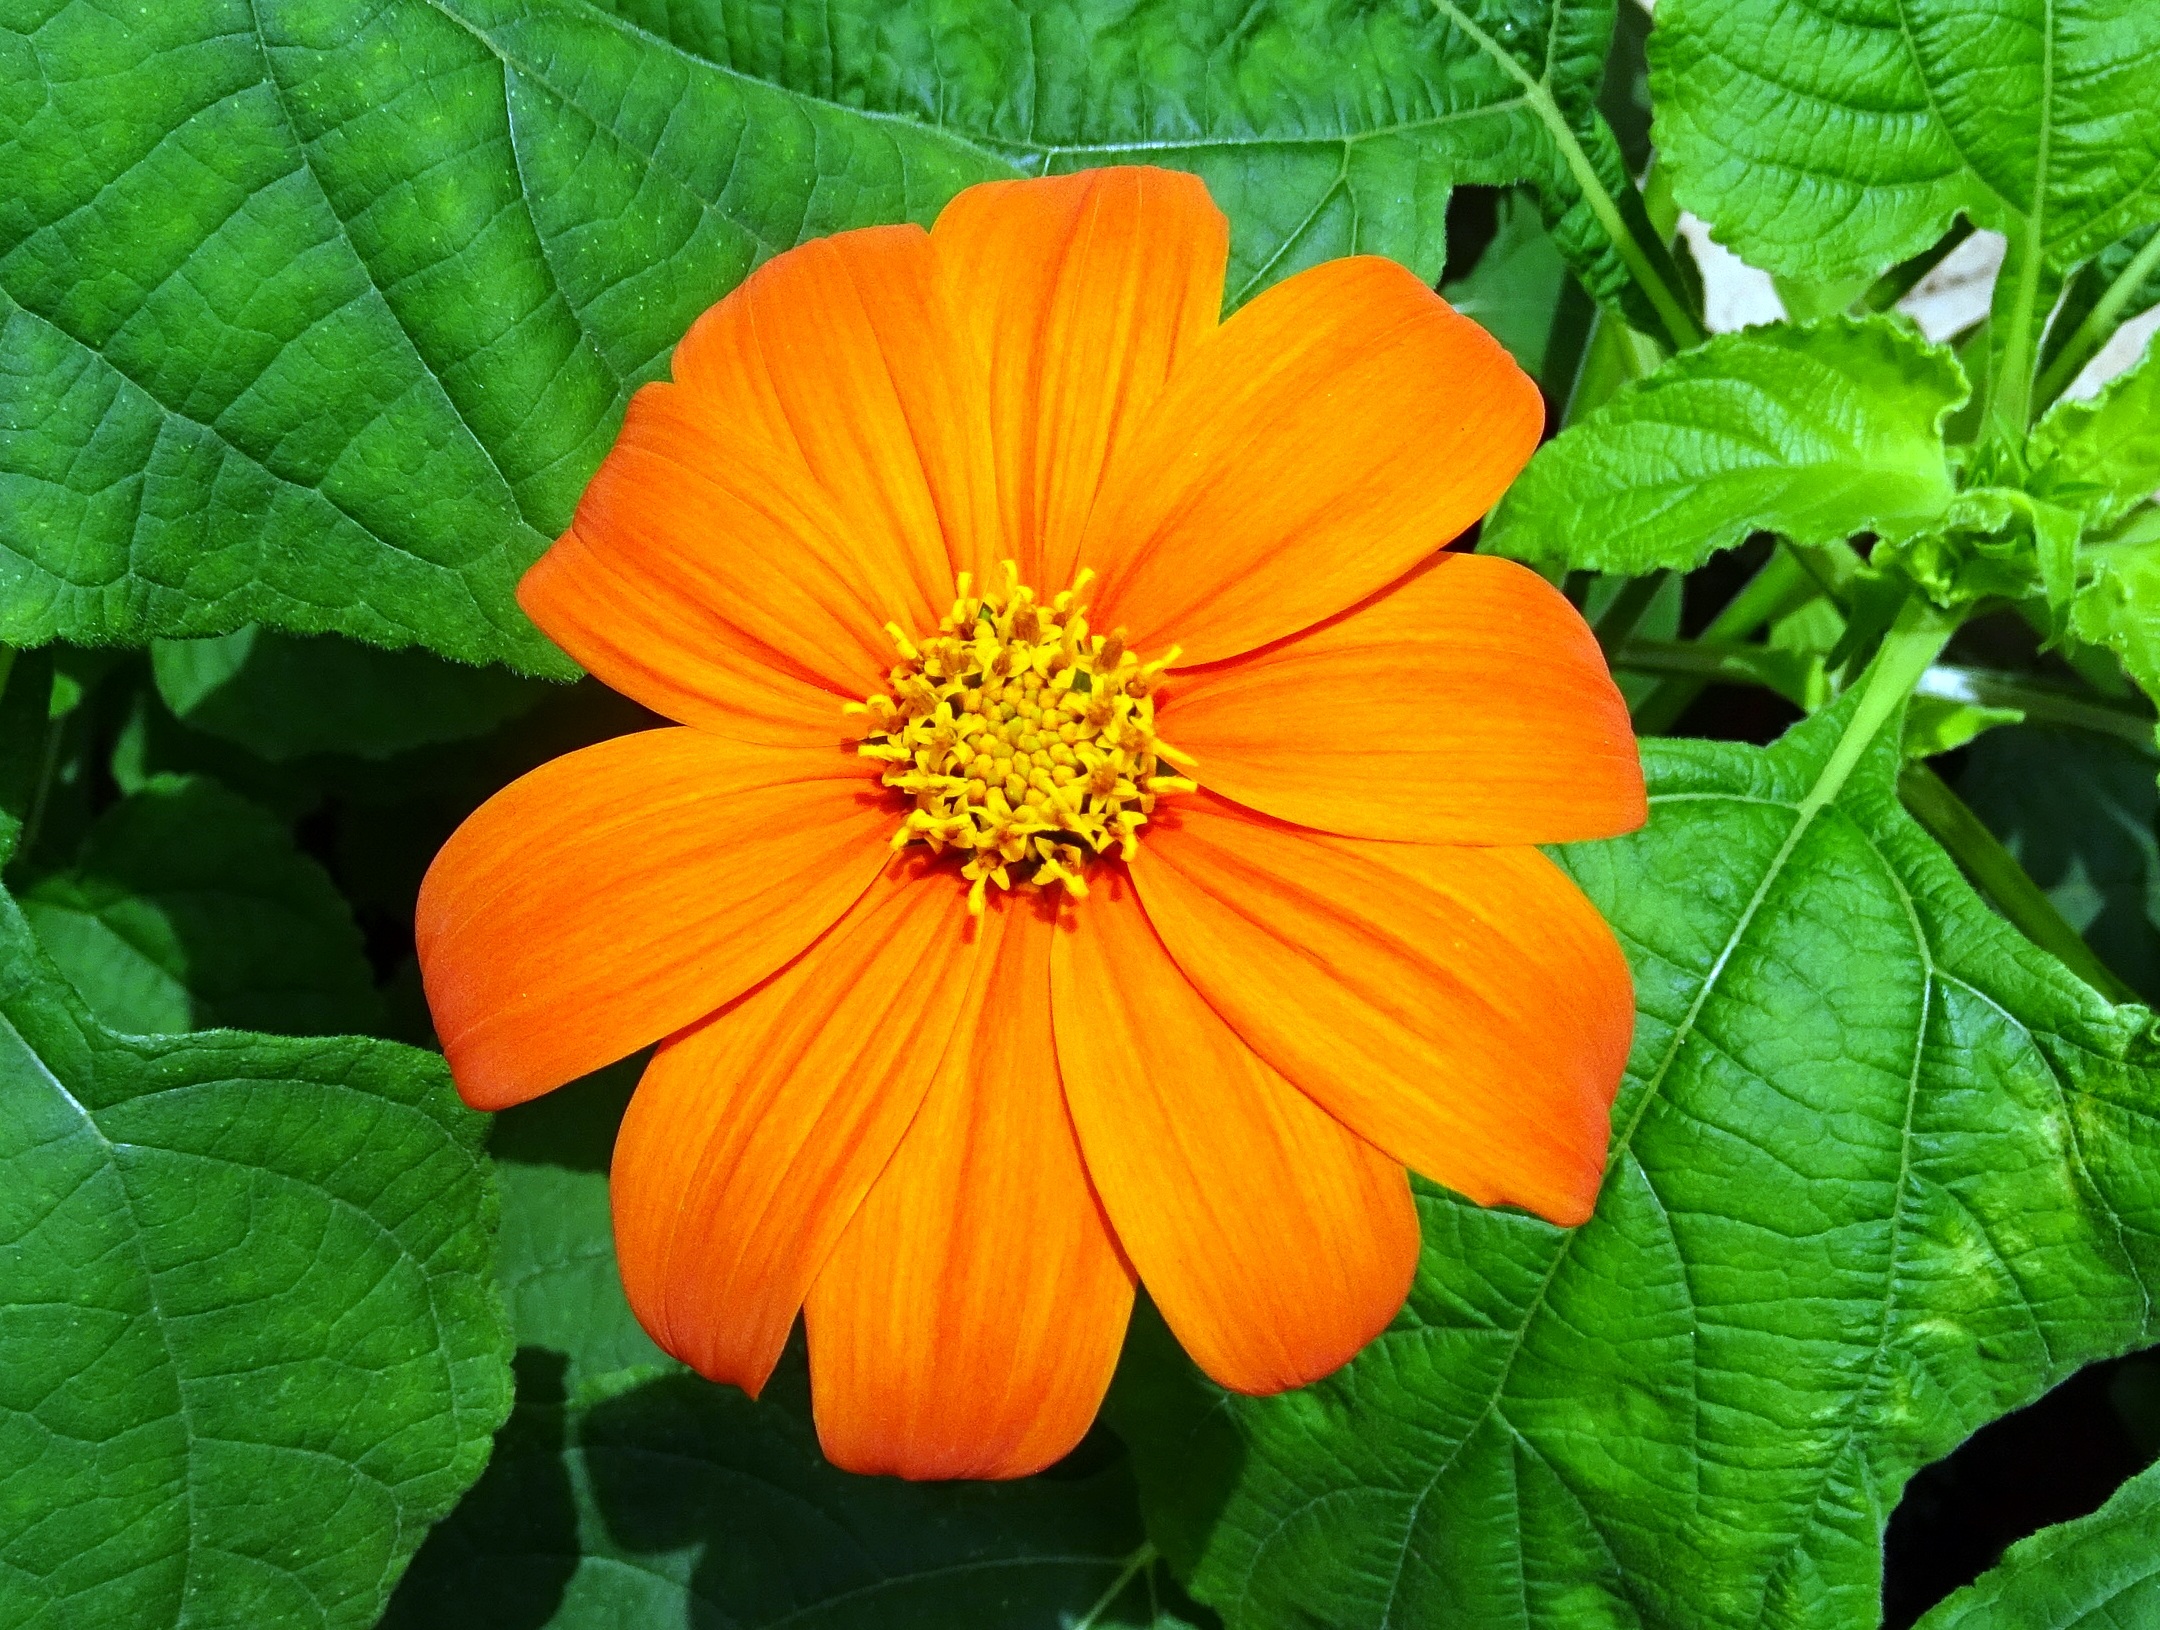
blossom, plant, field, leaf, flower, petal, bloom, botany, yellow, garden, dharwad, flora, botanical, wildflower, asteraceae, india, ornamental, botanic, macro photography, karnataka, flowering plant, daisy family, mexican sunflower, tithonia, japanese sunflower, tithonia rotundifolia, tithonia speciosa, annual plant, land plant